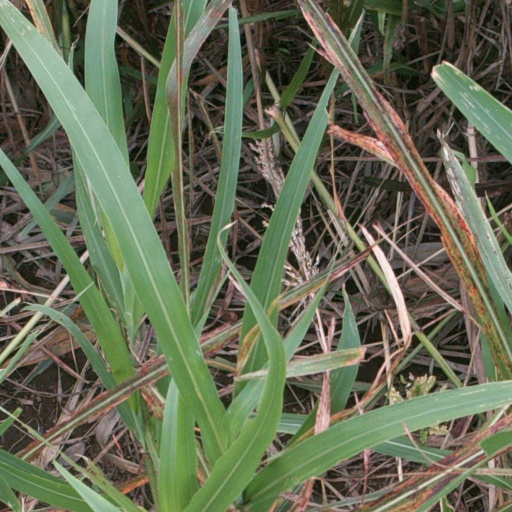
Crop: sorghum